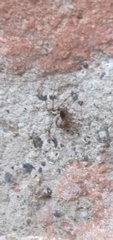
Species: Parasteatoda_tepidariorum